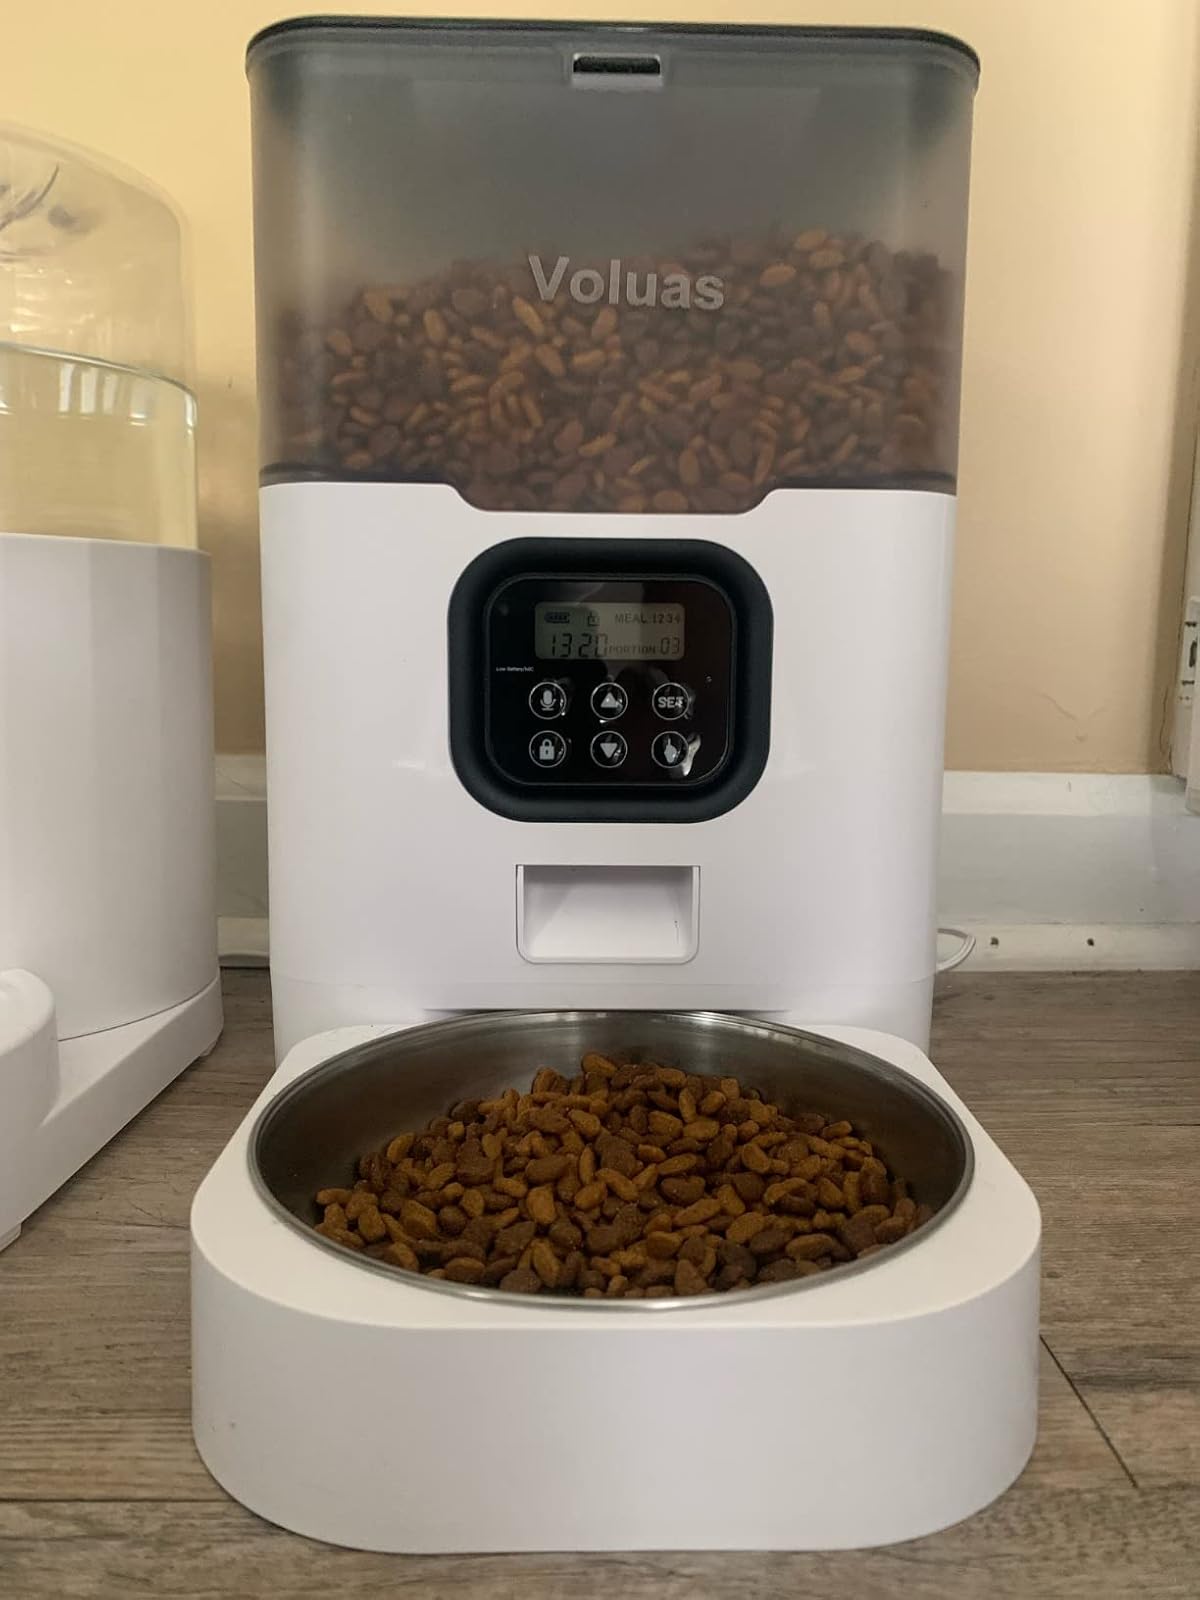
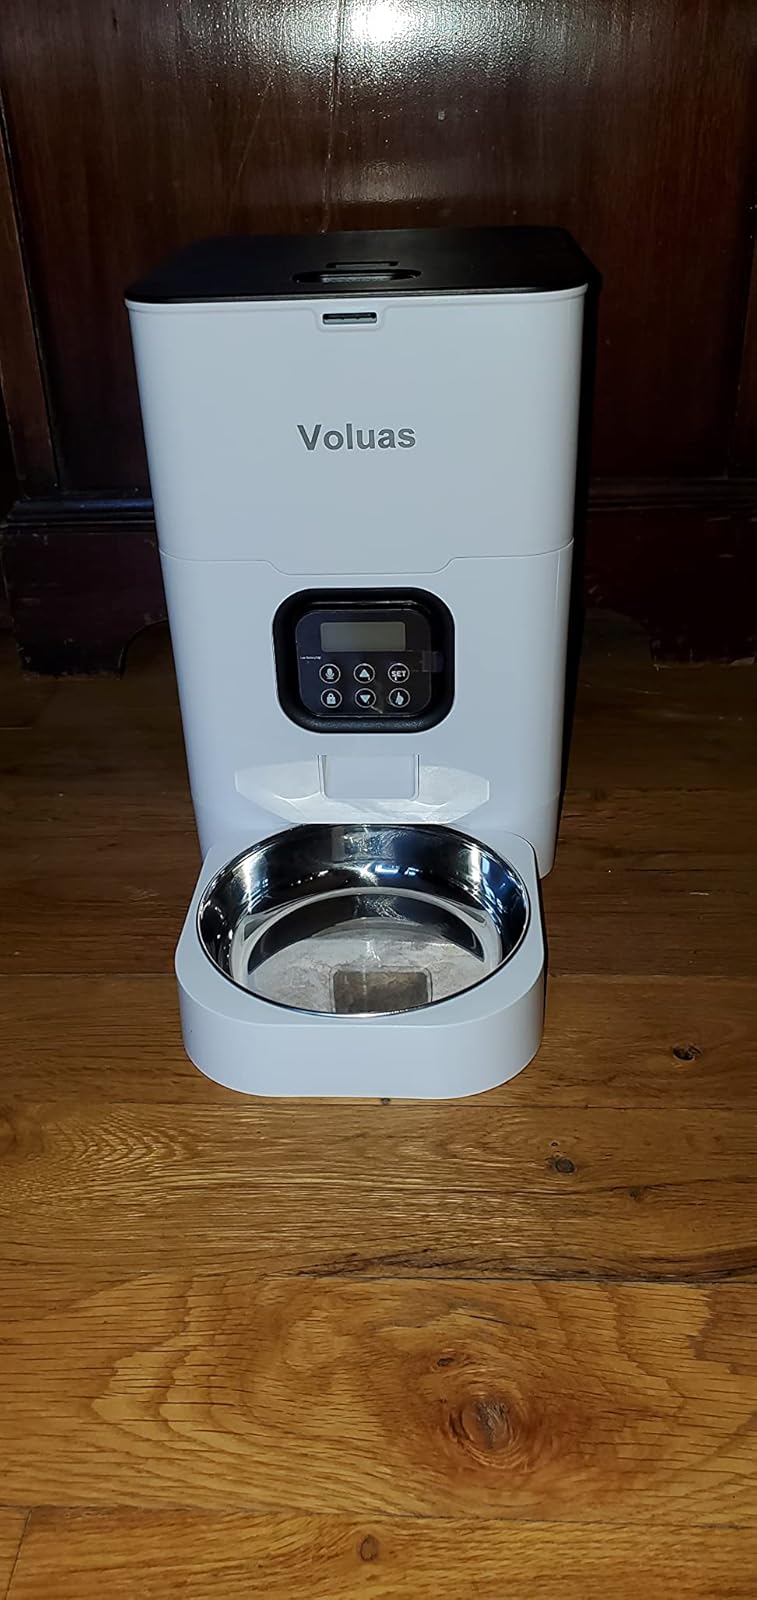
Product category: items_feeder
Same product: no